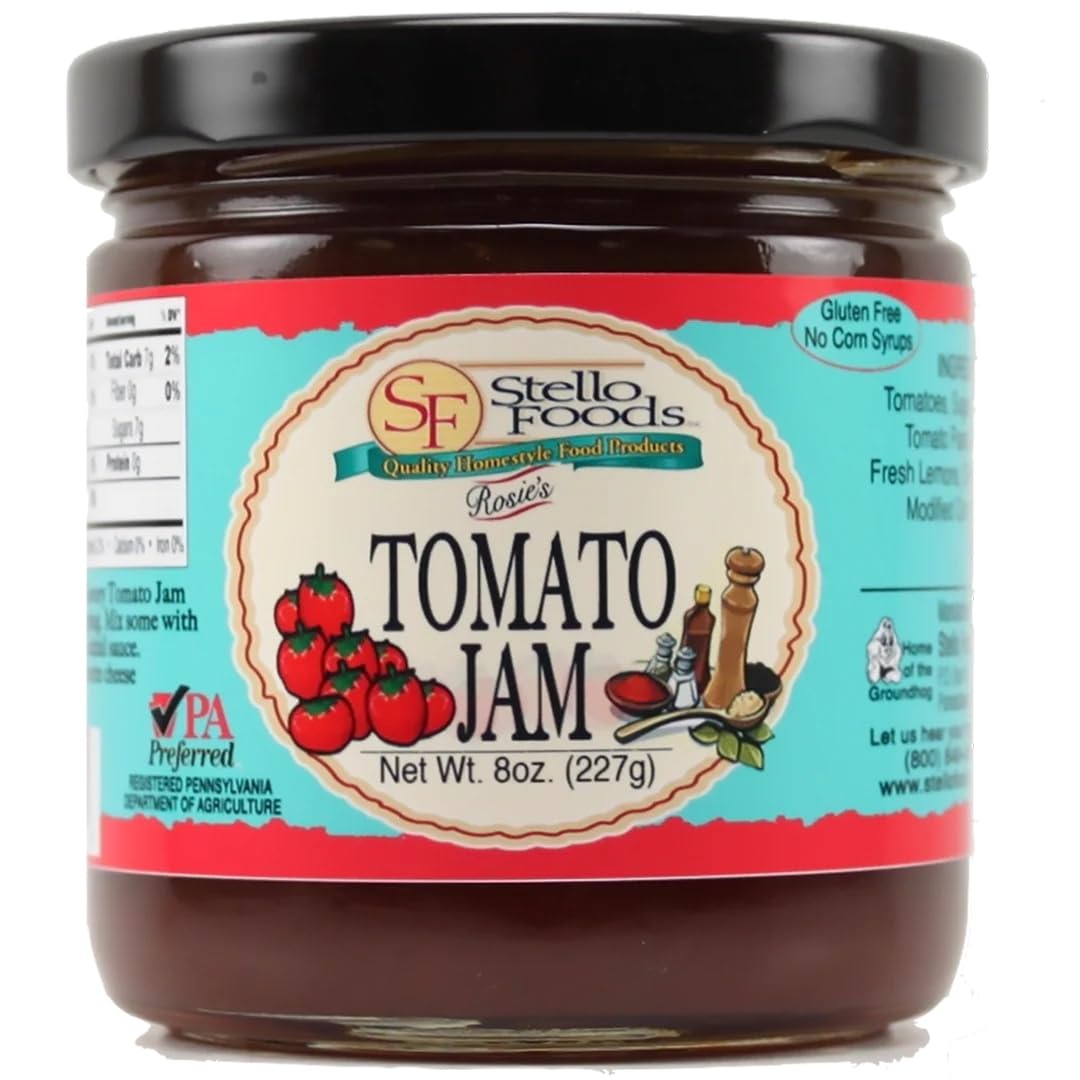
Item Name: Stello Foods - Rosie's Tomato Jam 8 oz
Product Description: Rosie's Tomato Jam is made from vine-ripened tomatoes. This lightly sweet and savory jam goes great with cream cheese and crackers. Delicious on warm fresh bread. It also works fantastic as a glaze! NO CORN SYRUPS<br> Ingredients:Tomatoes, Sugar, Water, Tomato Paste, Pectin, Fresh Lemons, Citric Acid, Modified Corn Starch, Spices
Value: 8.0
Unit: Ounce

Price: 4.99